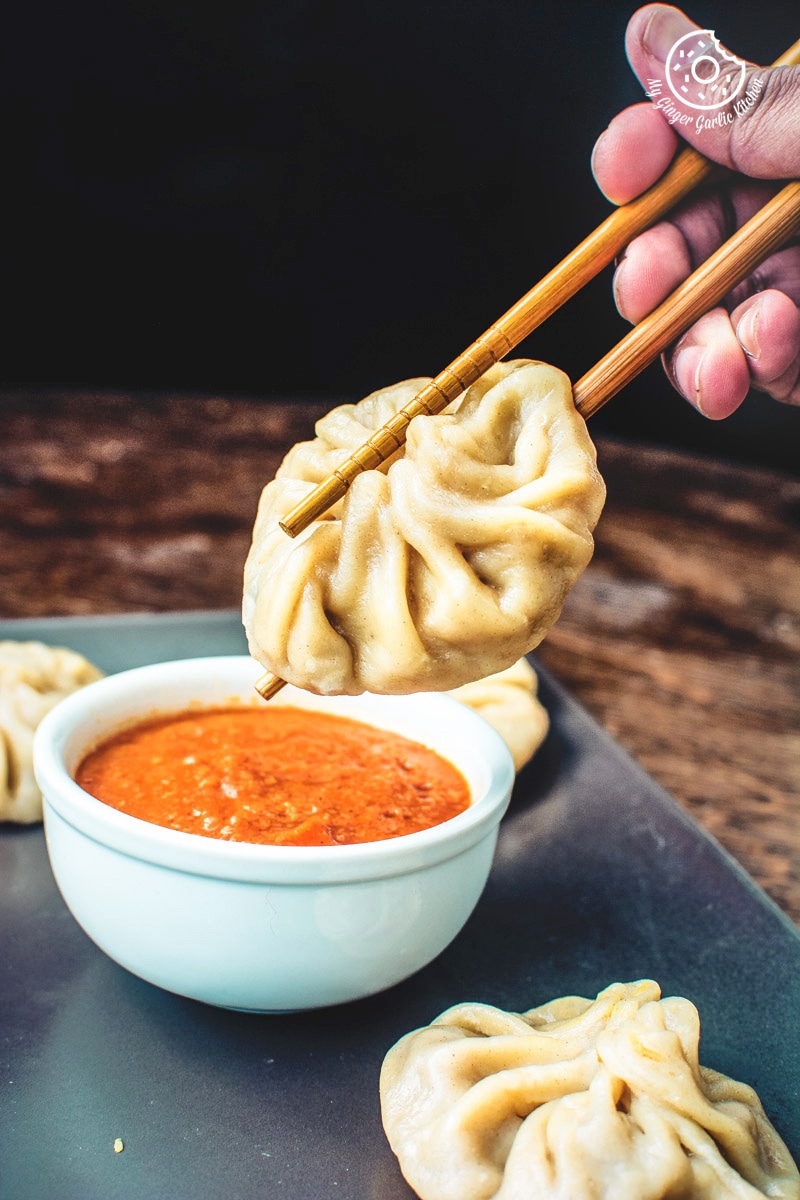
Dish: momos